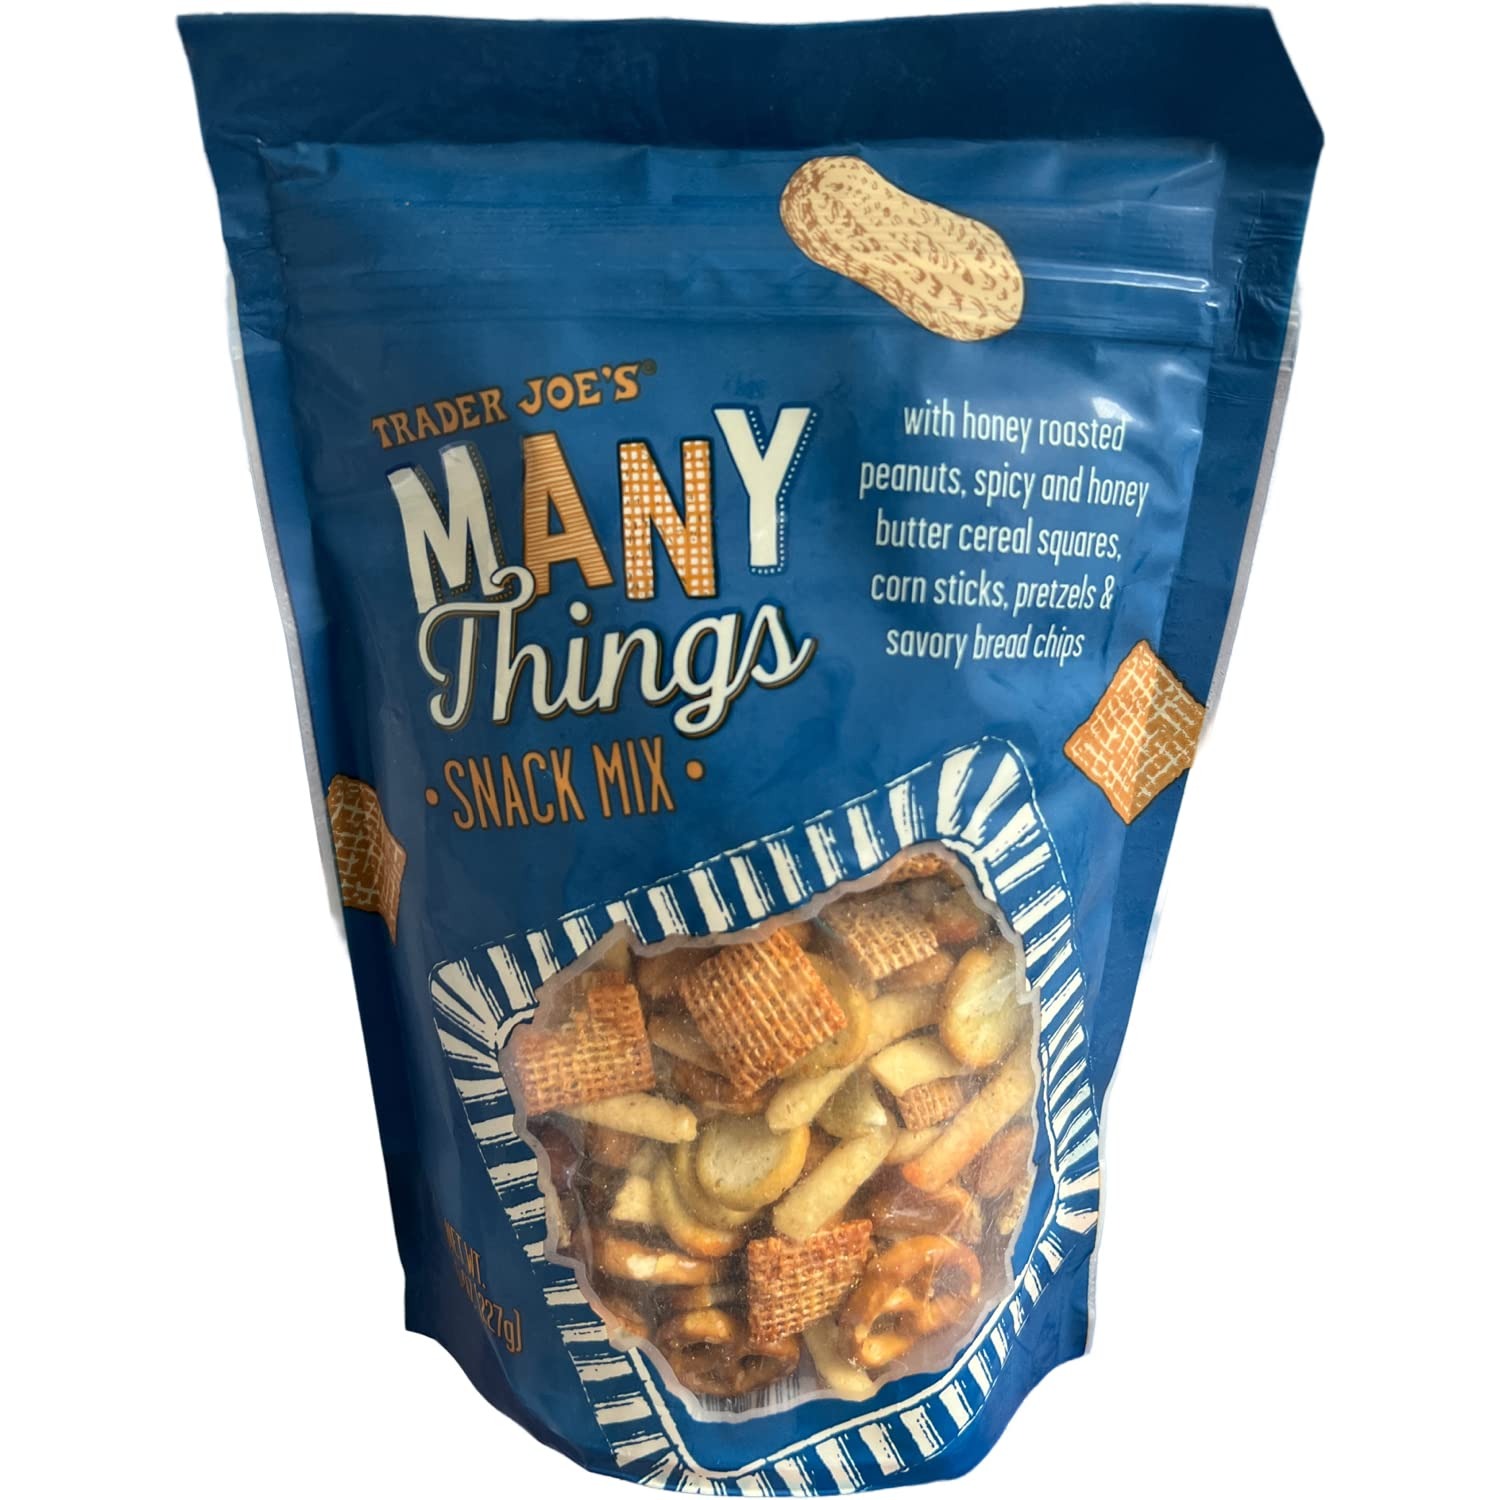
Item Name: Trader Joe's Many Things Snack Mix
Bullet Point 1: A mix of mini pretzels, bread crisps, corn sticks, honey roasted peanuts, and two flavors of multigrain cereal squares: spicy & honey butter
Bullet Point 2: Honey Butter with a Spiced Kick
Bullet Point 3: 8oz Resealable Pouch
Product Description: A honey butter snack mix of snack pieces that includes mini pretzels, bread crisps, corn sticks, honey roasted peanuts, and two flavors of multigrain cereal squares.
Value: 8.0
Unit: Ounce

Price: 14